Vlastimil Hort

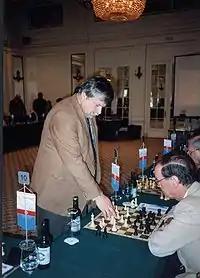
Grandmaster Vlastimil Hort giving a simultaneous exhibition, 1997

Hort participated in a number of Zonal and Interzonal qualifying tournaments to select a challenger for the world title, generally with good results but without reaching the final stages of the Candidates process.